Soil (manga)

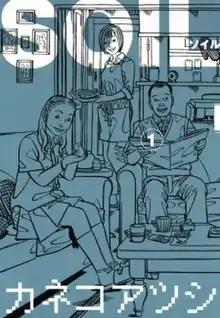
The cover of the first volume of "Soil"

Soil is a manga series written and illustrated by Atsushi Kaneko. It was adapted into a Japanese television drama series in 2010. It has been published in French by Ankama.